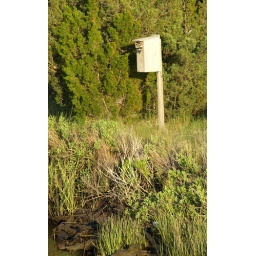
racoon in duck box 2